Millicent Rogers

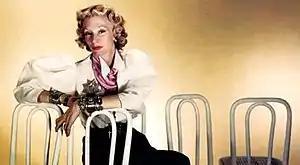
Millicent Rogers, 1940s. This photo is on display at the Millicent Rogers Museum.

Mary Millicent Abigail Rogers (February 1, 1902 – January 1, 1953), better known as Millicent Rogers, was a socialite, heiress, fashion icon, jewelry designer and art collector. She was the granddaughter of Standard Oil tycoon Henry Huttleston Rogers, and an heiress to his wealth. Rogers is notable for having been an early supporter and enthusiast of Southwestern-style art and jewelry, and is often credited for its reaching a national and international audience. Later in life, she became an activist, and was among the first celebrities to champion the cause of Native American civil rights. She is still credited today as an influence on major fashion designers.